National Waterway 3

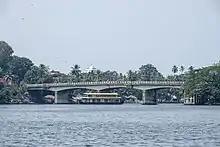
Houseboat on NW3, Ashtamudi Lake, east to west under Thevally Bridge, Kollam

Kerala's backwaters offer incomparable beauty and unique experience which have contributed to its inclusion in the list of 50 must-see places in the world. Kerala back waters include the Kuttanad region, called the rice bowl of Kerala, where paddy cultivation done on fields which are below sea level, lake Vembanad the largest stretch of backwaters in Kerala, lake Ashtamudi and lake Kayamkulam. The palm-fringed, tranquil backwaters which house hundreds of River Cruise between Kochi to Alleppey, also known as Venice of the East is popular among tourists. M.V.Vrinda-an exclusive river cruiser with 8 tastefully appointed luxury cabins takes tourists from Kochi along the main waterway on lake Vembanad, Kerala's largest backwater stretch to Alleppey tourists are taken in smaller country boats on rice excursion, tour of traditional Kerala family residence